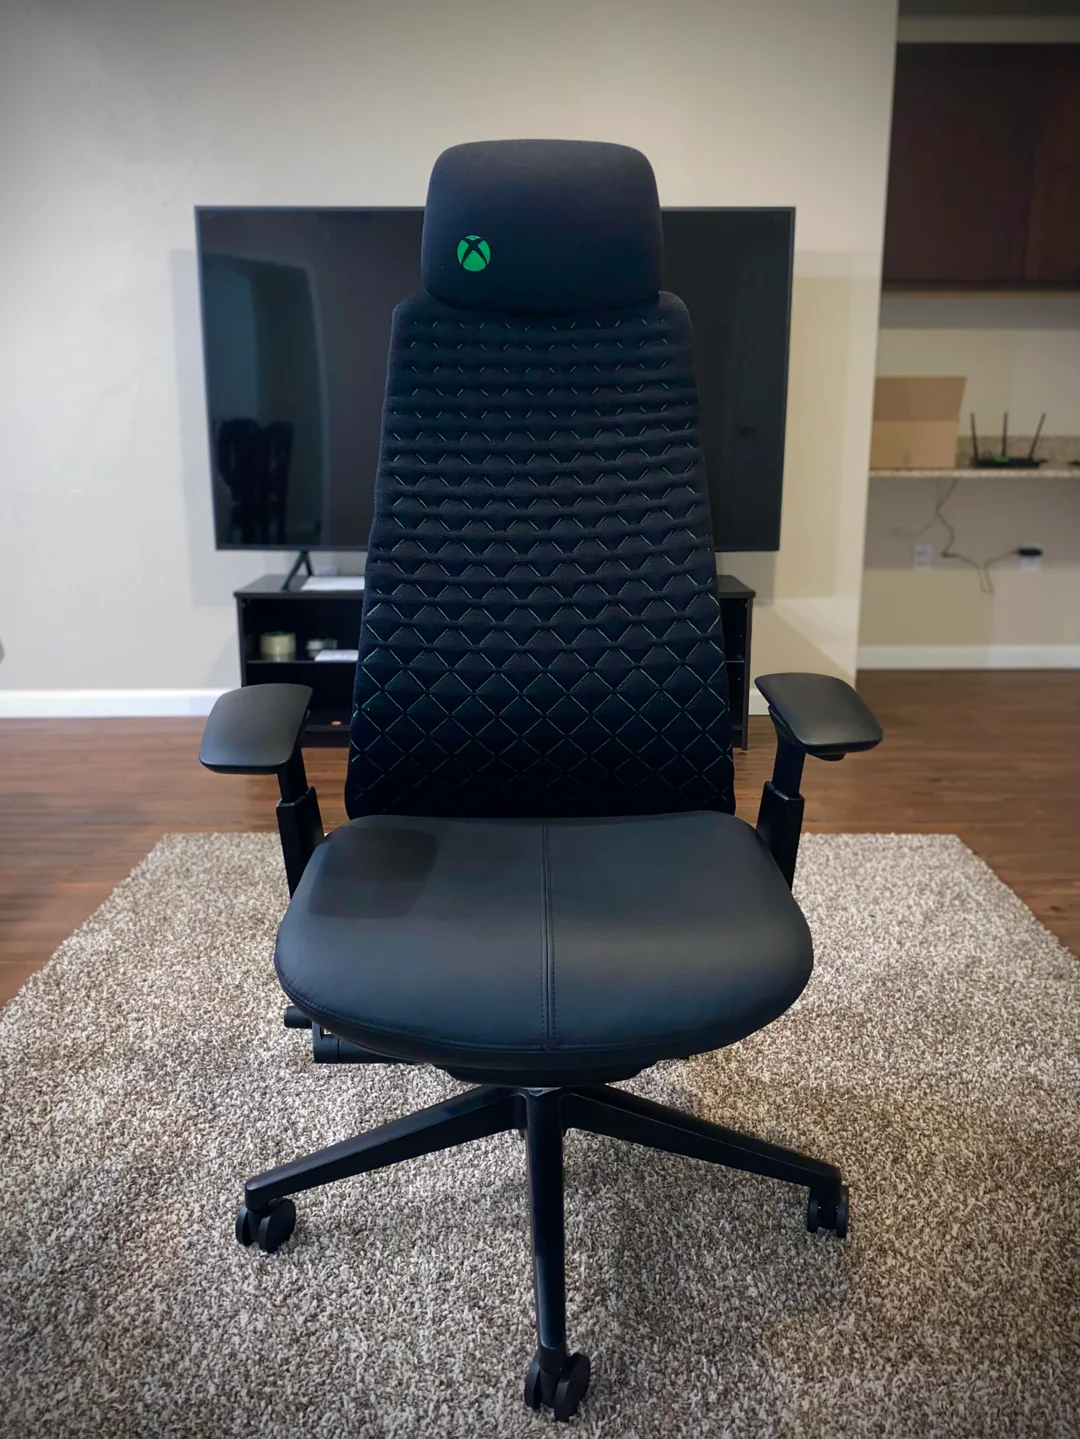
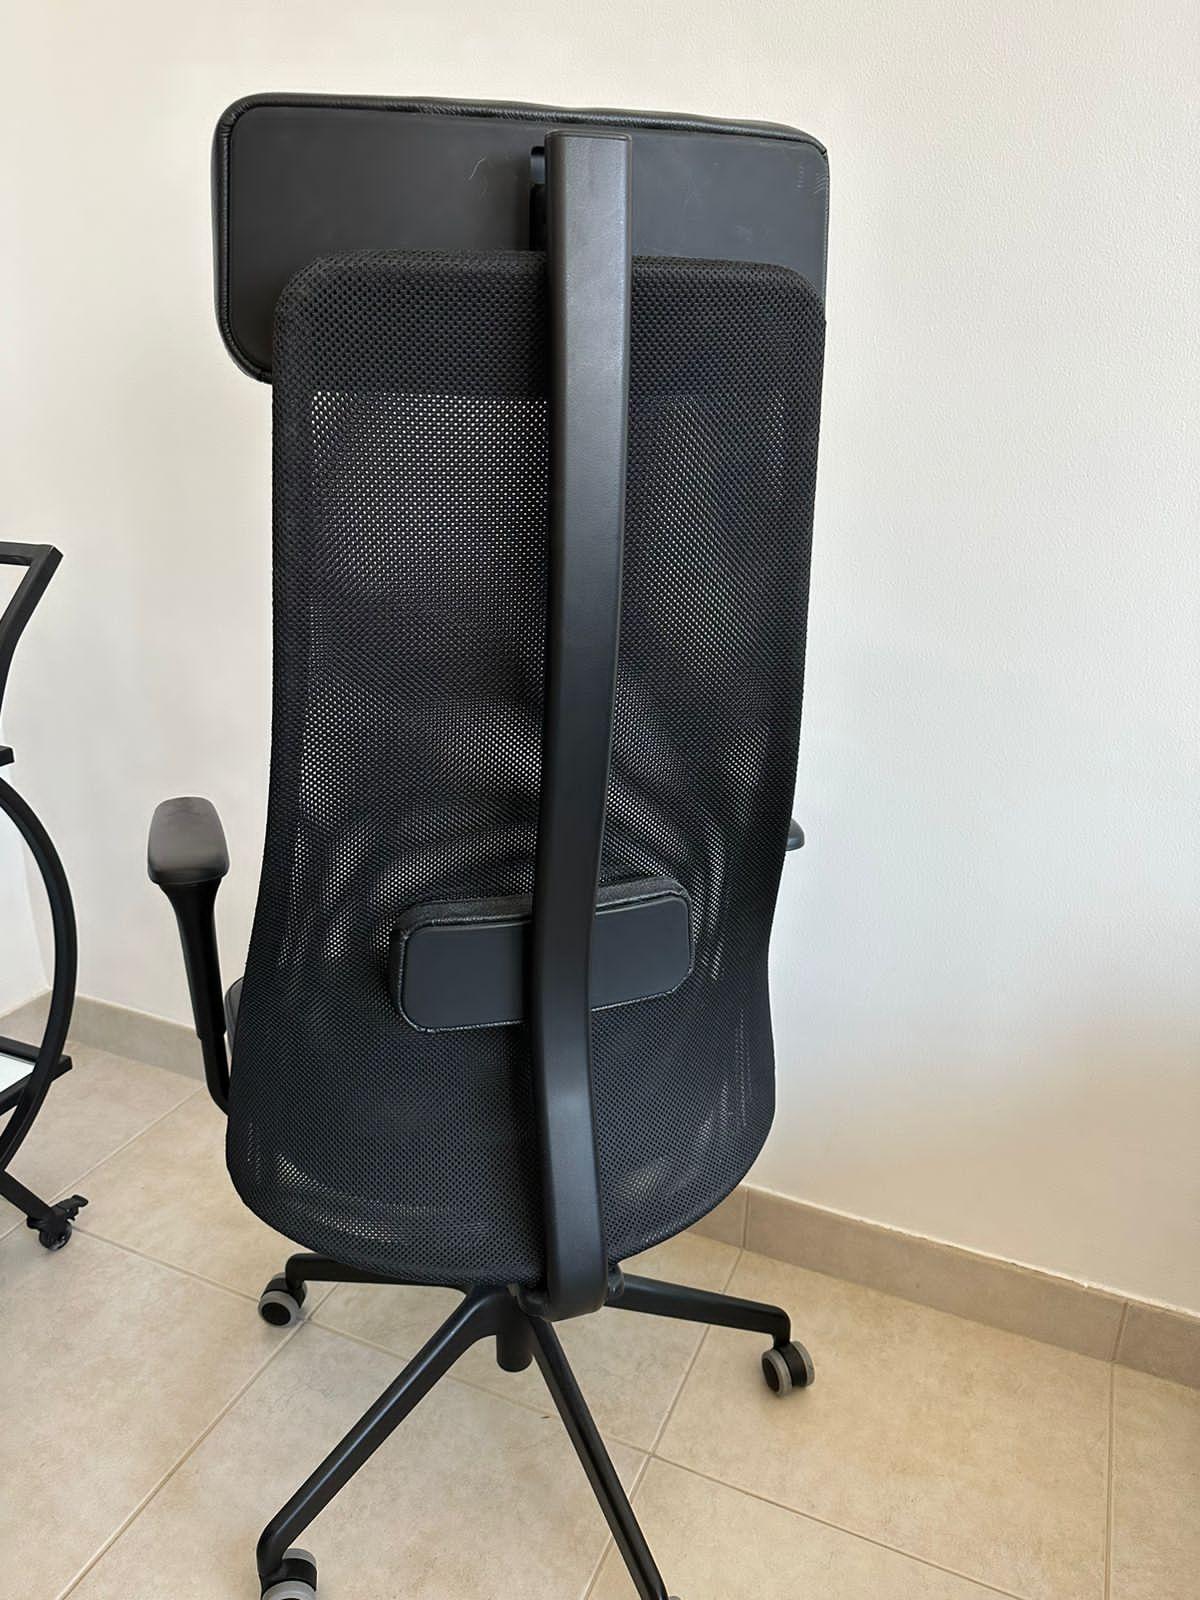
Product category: items_chair
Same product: no